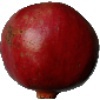
Label: Pomegranate 1